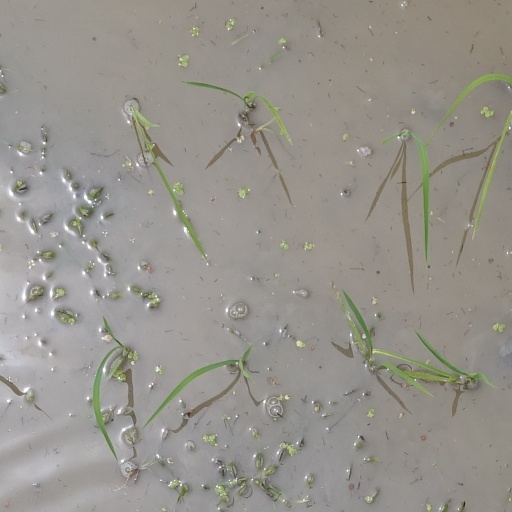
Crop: rice